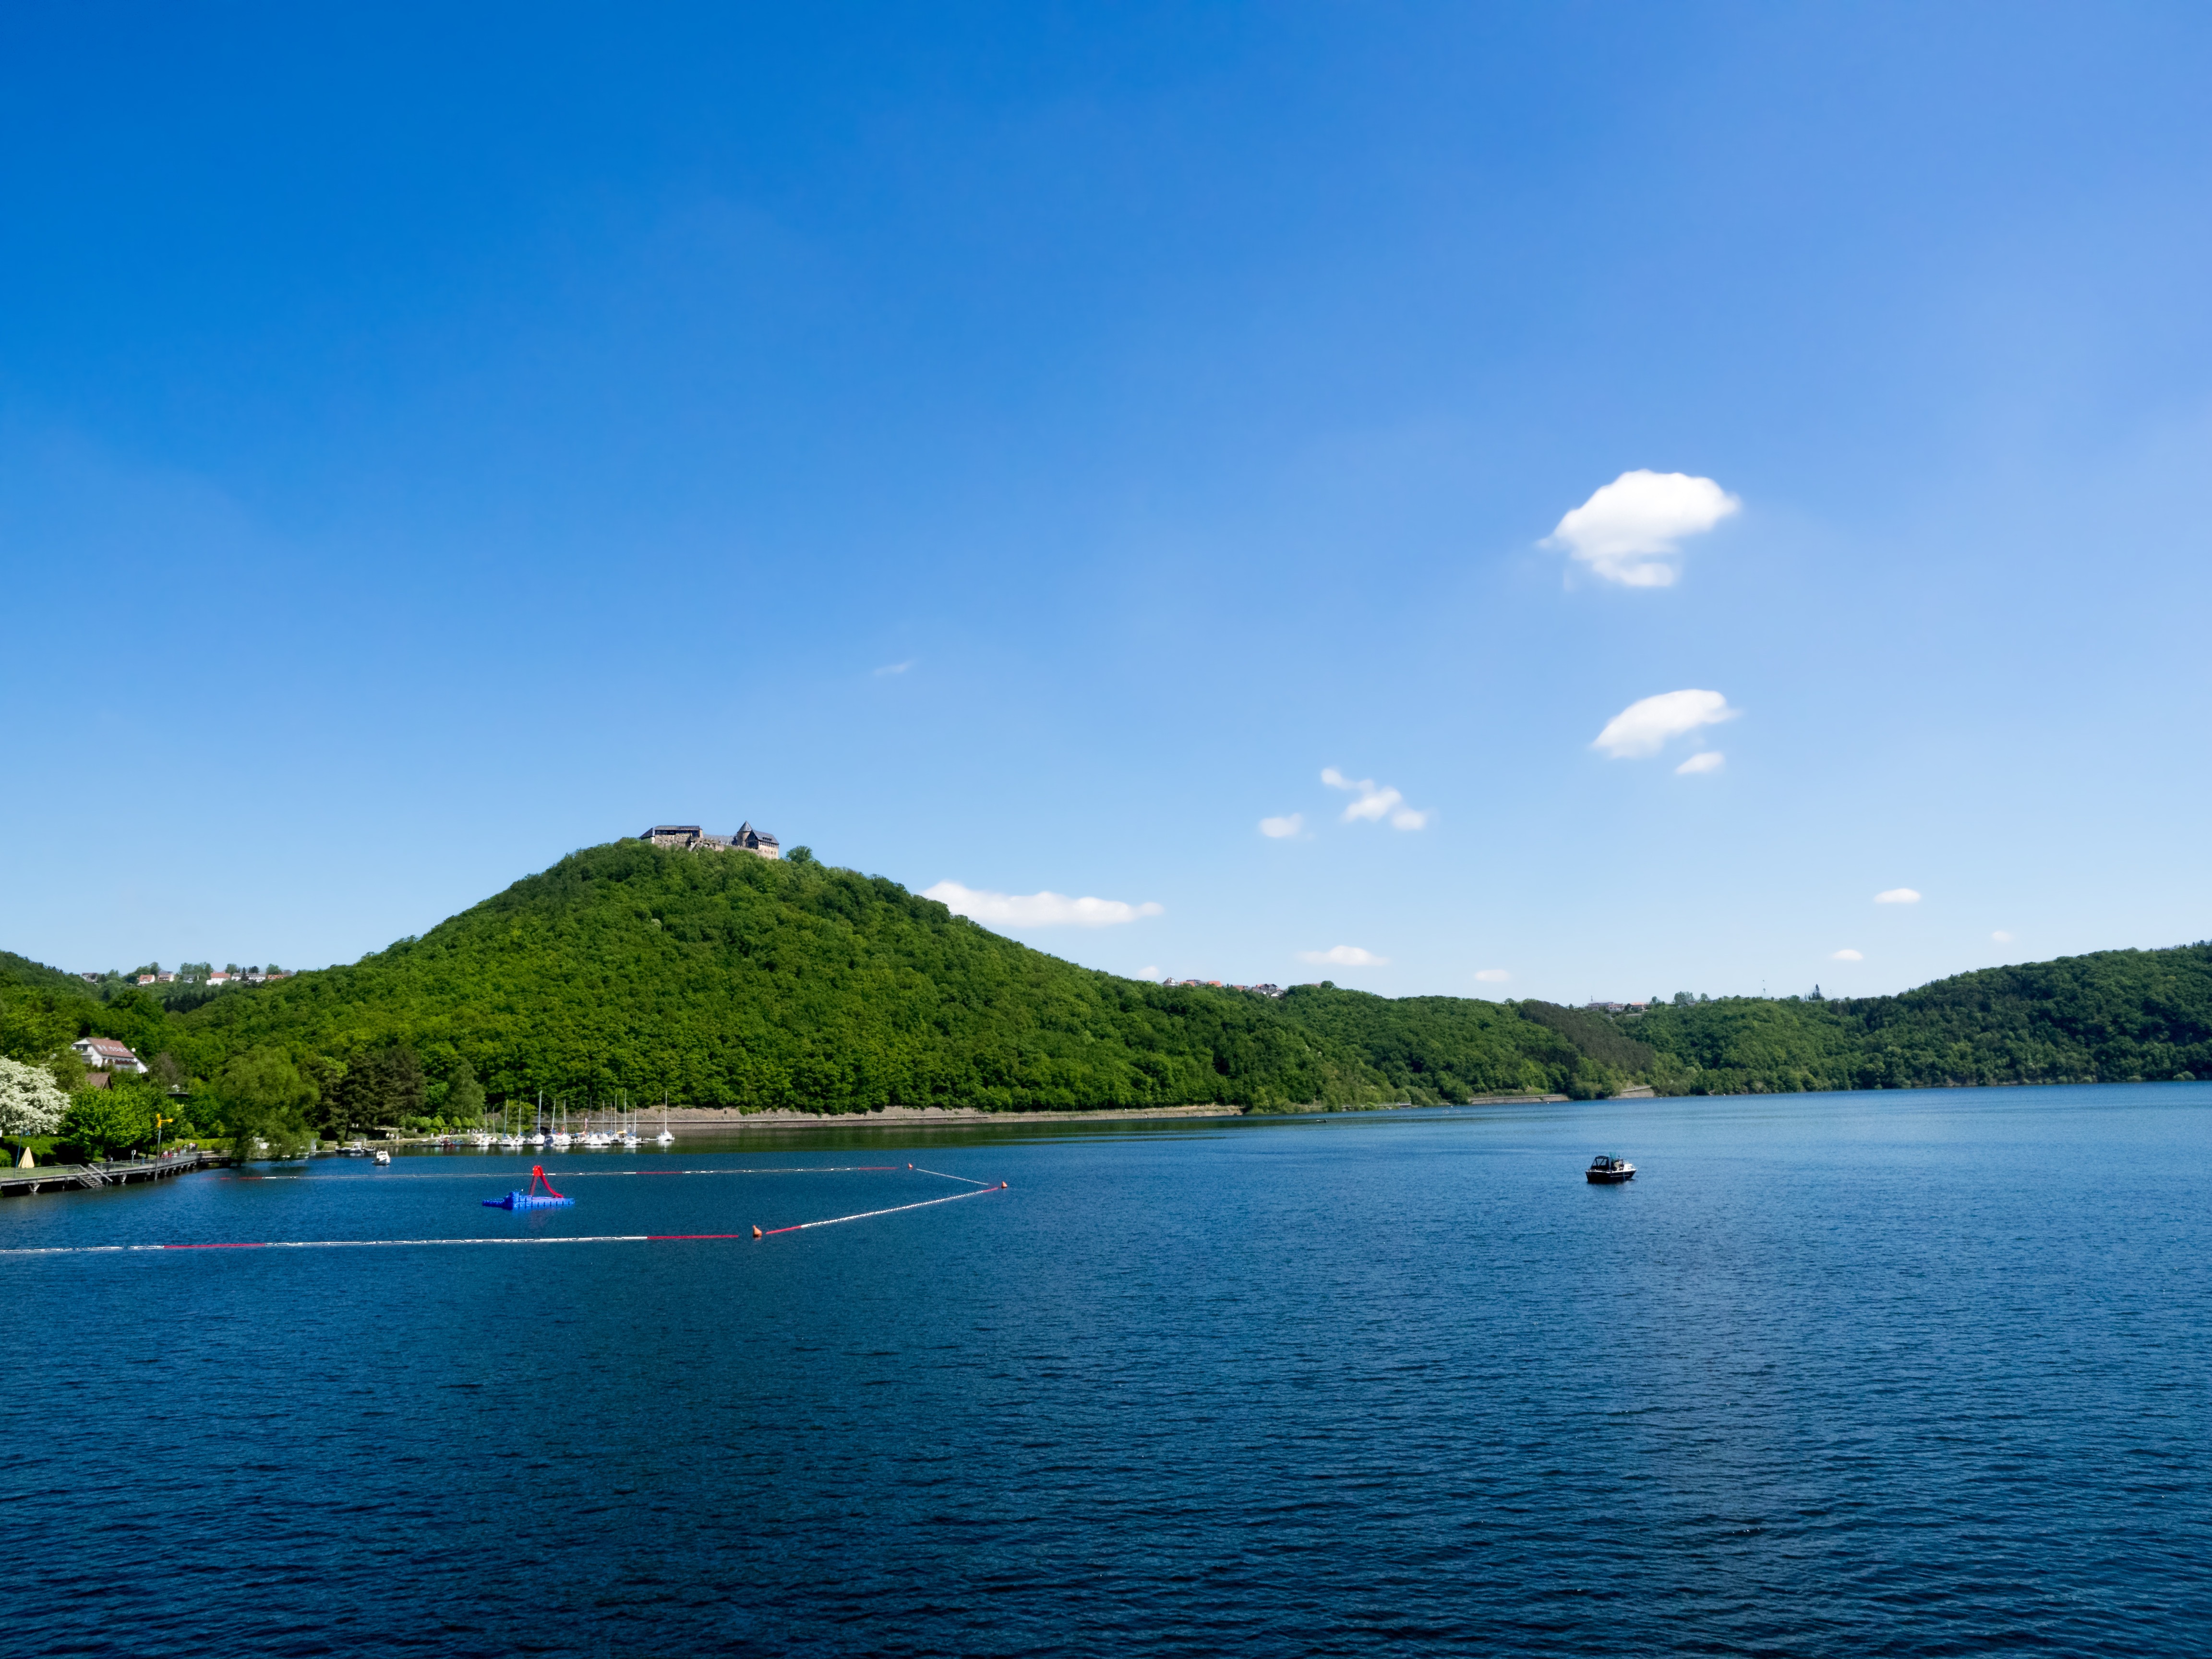
sea, coast, water, forest, horizon, sky, shore, lake, vacation, green, holiday, bay, castle, blue, reservoir, body of water, clouds, relaxation, germany, loch, hesse, outdoor pool, bathing establishment, edersee, waldeck, bathing place